Toto (band)

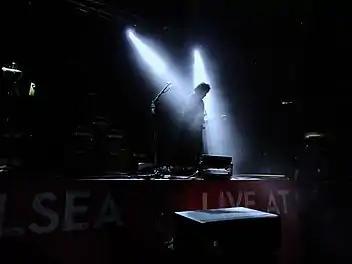
Guitarist Steve Lukather performing a solo on Toto's live cover version of George Harrison's "While My Guitar Gently Weeps" during the "Live At Chelsea" festival at the Royal Hospital Chelsea on June 13, 2019.

After the European leg of the tour, Toto covered Weezer's song "Hash Pipe" in response to their cover of Toto's 1981 number 1 single, "Africa". The band added the cover to their setlist as the encore for the 2018 North American leg of the tour.